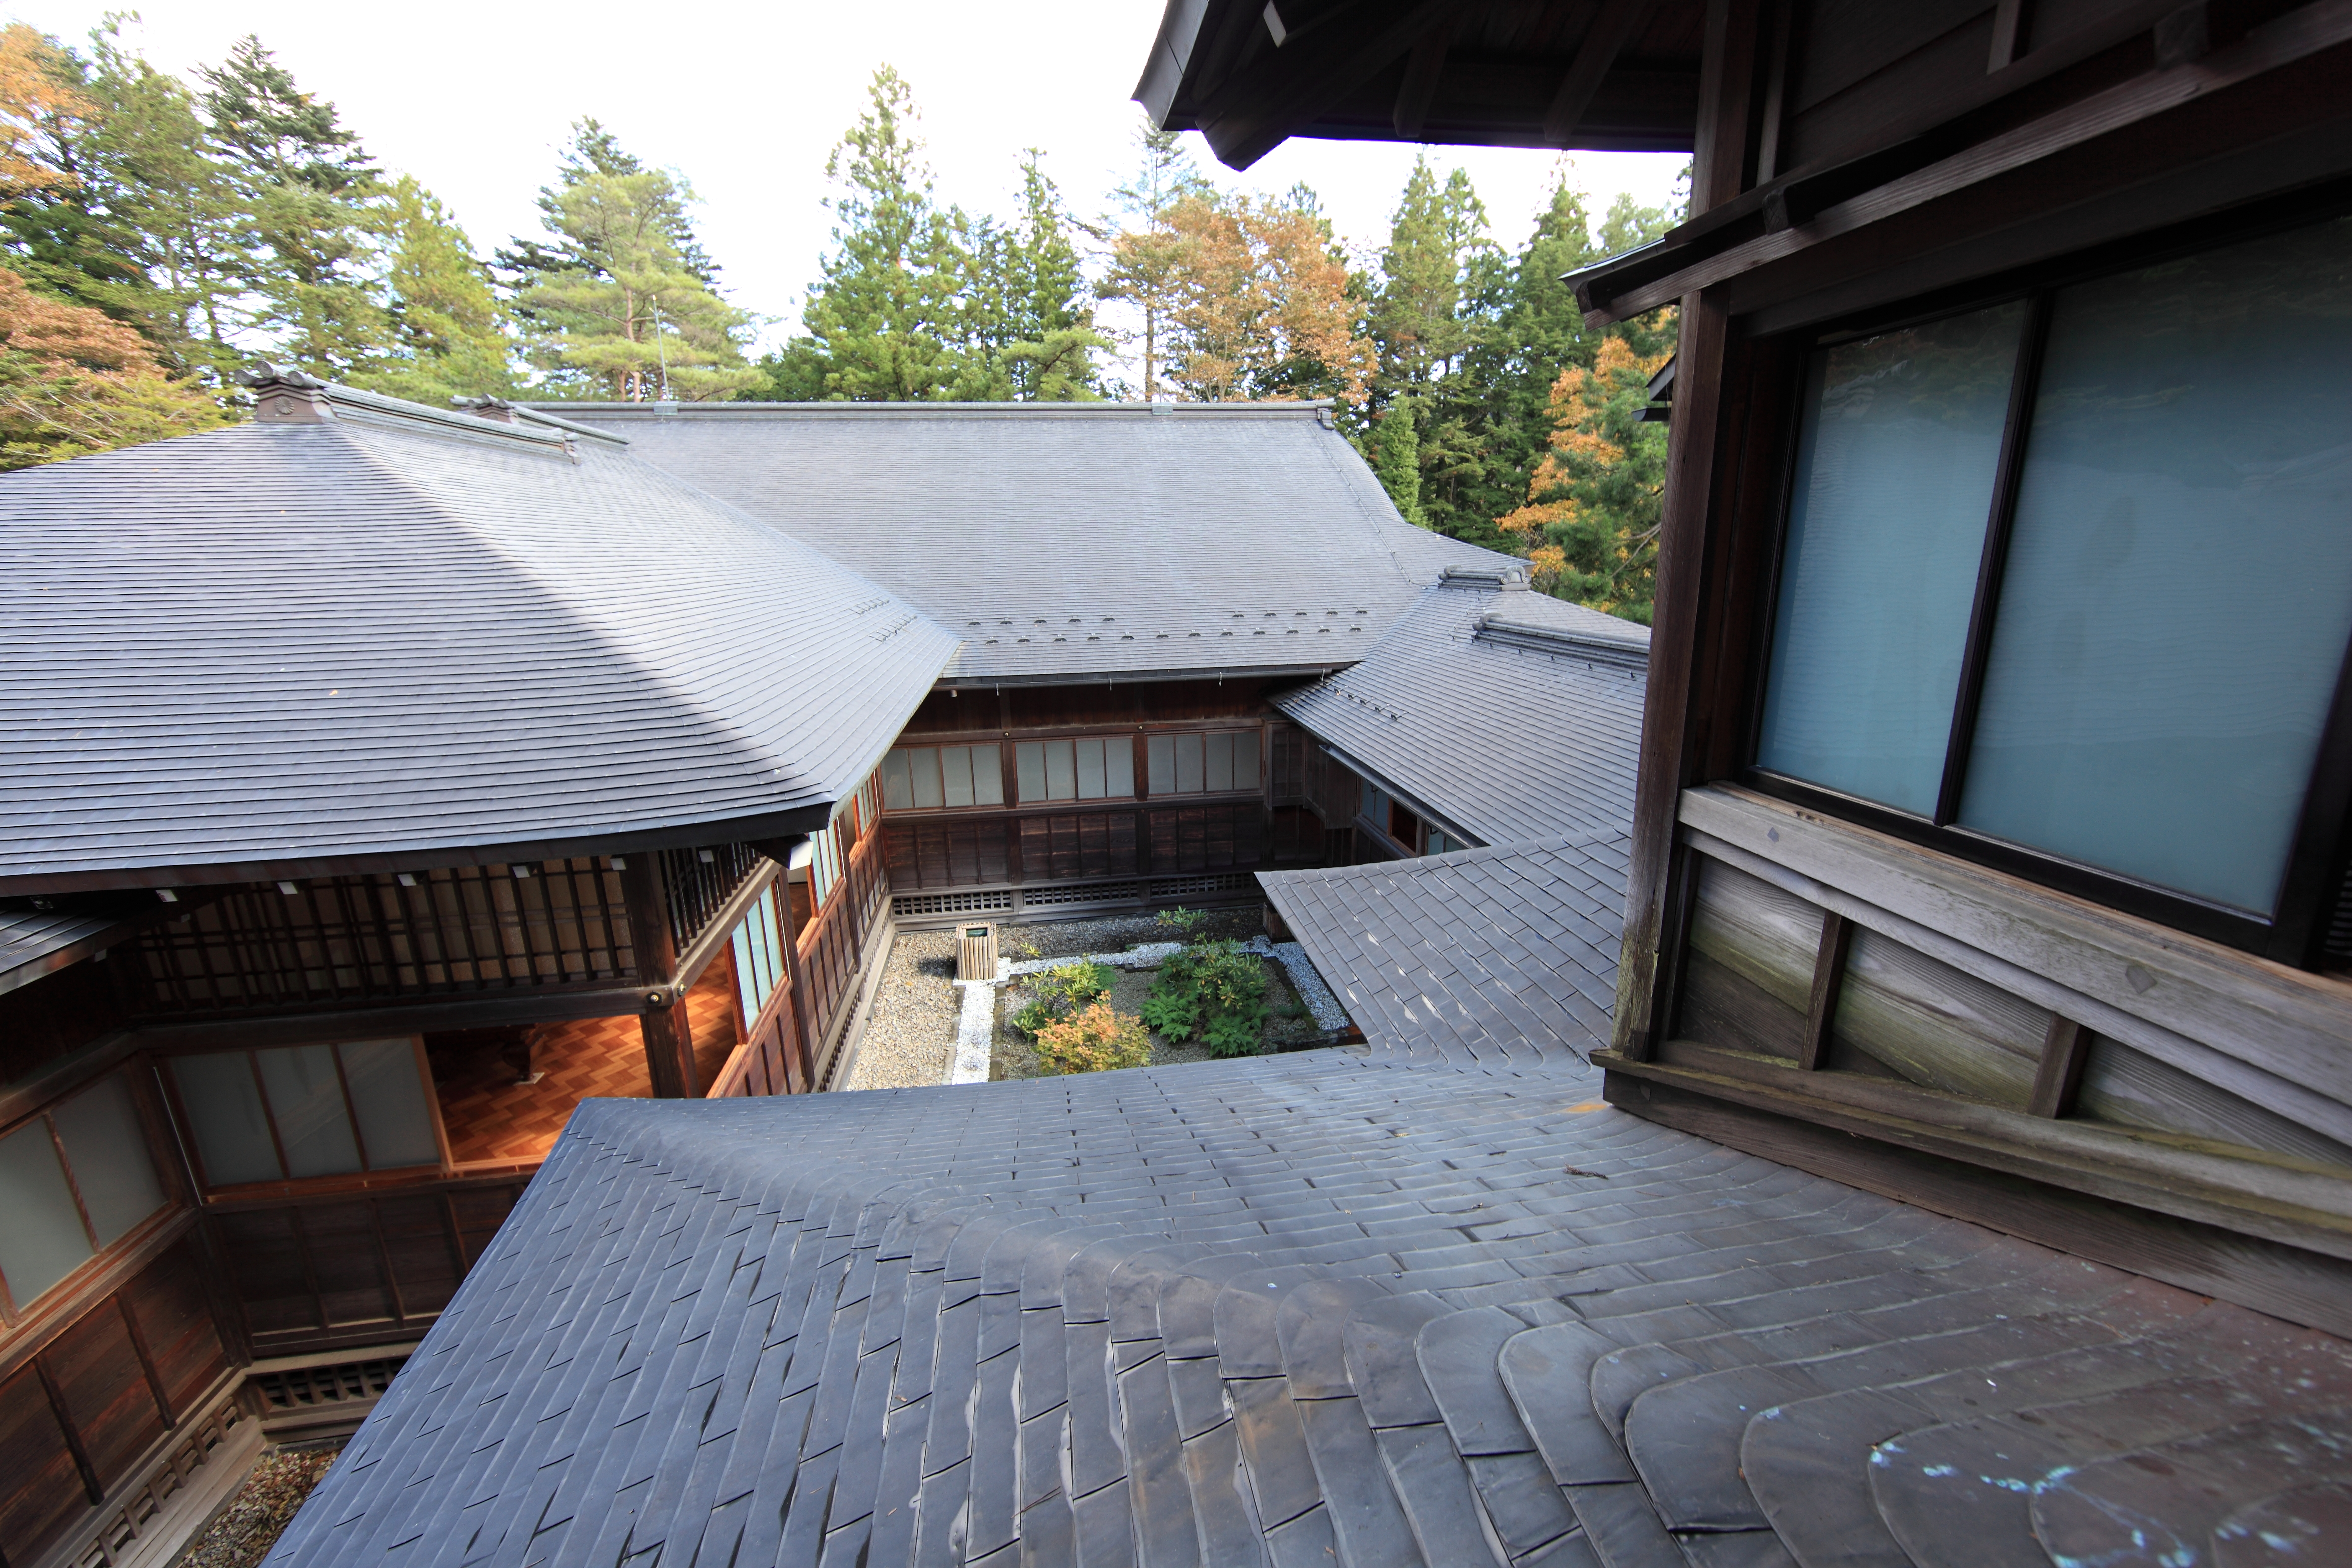
wood, villa, house, roof, home, high, cottage, backyard, facade, property, cool image, tochigi, 5d, hires, imperial, estate, markii, hi, res, resolution, 5photosaday, nikkoh, tamozawagoyoutei, siding, real estate, outdoor structure